Susan Glaspell

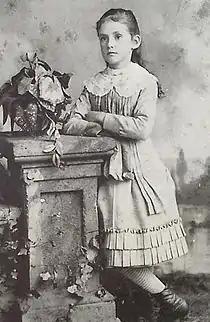
Glaspell, circa 1883.

Glaspell was an accomplished student in the city's public schools, taking an advanced course of study and giving a commencement speech at her 1894 graduation. By eighteen, she was earning a regular salary as a journalist for a local newspaper. By twenty, she wrote a weekly 'Society' column that lampooned Davenport's upper class.